Minerva Allen

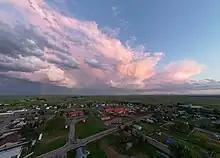
Overview of the Fort Belknap Indian Reservation where Allen resided for the majority of her life.

Allen was born on April 24, 1934 in Big Warm, located in north central Montana. Her father Ernest Crantz Sr. was of French Chipewyan descent and her mother Felistis Chopwood was born an Assiniboine – Gros Ventre. After her birth, Allen was taken outside and held up to the sun to be blessed with life and children in the future. Allen was sent to live with her grandparents due to Assiniboine customs where she lived traditionally to the culture, and Assiniboine and Gros Ventre were her first languages. Allen grew up in the traditional lodge culture of the Gros Ventre and Assinboine people on the Fort Belknap Reservation, spending the cold Montana winters in lodges insulated by pine branches and animal hides. A fire pit in the middle of the lodge kept the lodge warm, and the children would be entertained by the custom of storytelling, which would leave a considerable impact on her. She learned the custom of storytelling from her grandmother, mother and aunts, and would eventually pass her own stories down to her descendants and others through her poetry.